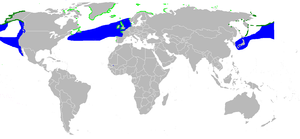
Ride (fugl)
Ridens udbredelse